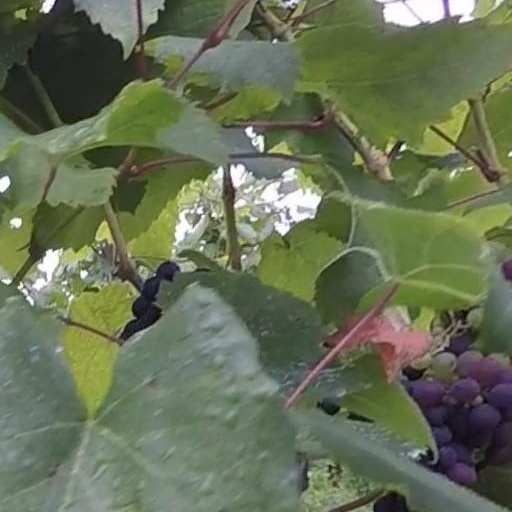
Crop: grape